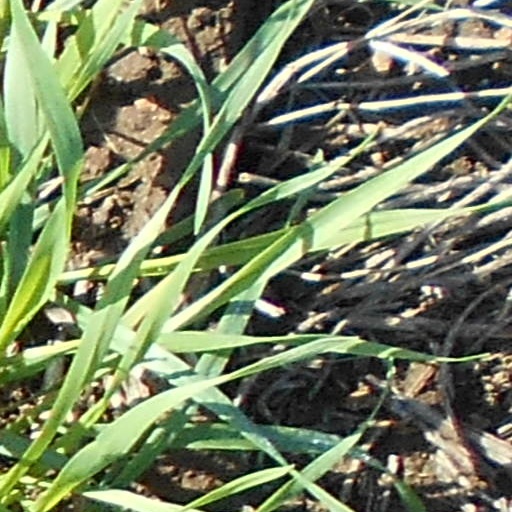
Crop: wheat